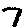
Label: 7